Mohini

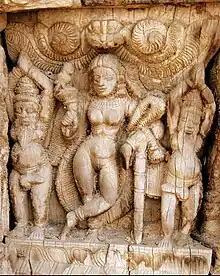
Mohini seduces the sages. Mohini is depicted nude, adorned with garlands and ornaments, holding a lotus and a parrot, leaning on a stick. The sages pray to her, as their phalluses point to her.

The Tamil text "Kanda Puranam" narrates about the birth of Shasta identified with Aiyanar. The text tells just before the tale that Vishnu is Shiva's "Shakti" (wife and power) Parvati in a male form. The legend begins with Shiva's request and Vishnu's agreement to show his illusionary Mohini form, that he assumed for the distribution of amrita. Shiva falls in love with Mohini and proposes a union with her. Mohini-Vishnu declines saying that union of two men was unfruitful. Shiva informs Mohini-Vishnu that he was one of the forms of his Shakti ("female consort"). Thereafter, their union resulted in the birth of a dark boy with red locks, who was named Hariharaputra. Further, he was also known as Shasta and Aiyannar.